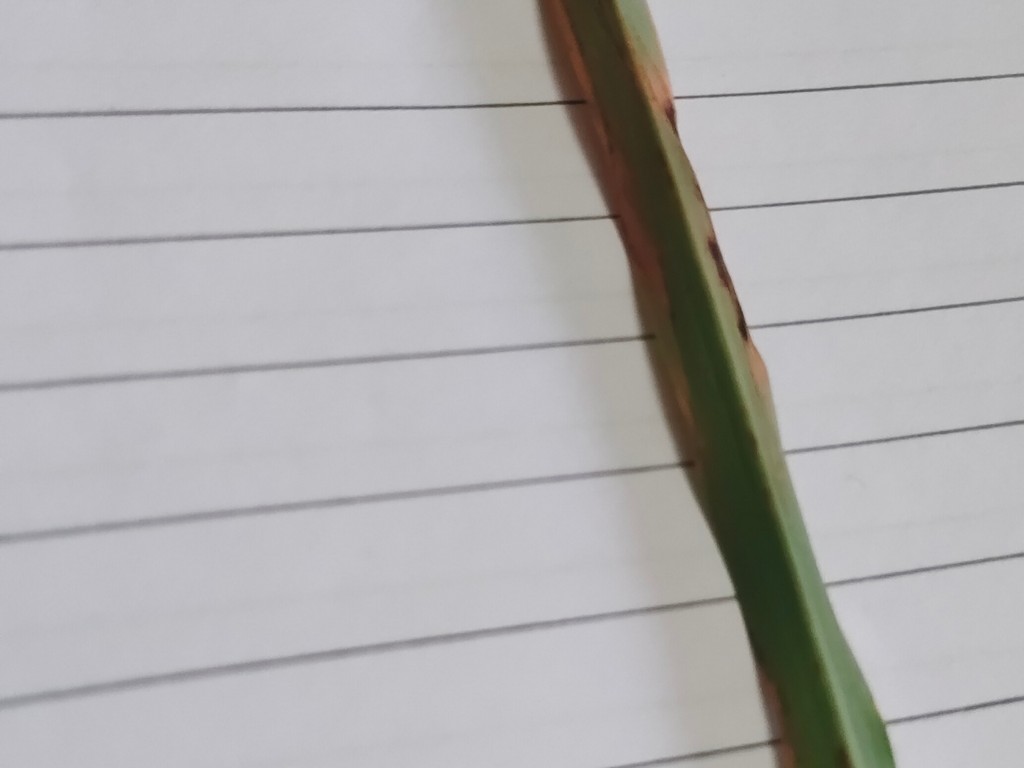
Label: Unhealthy